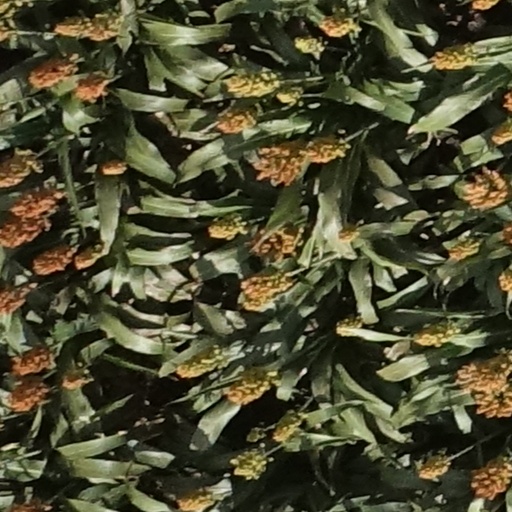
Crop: sorghum